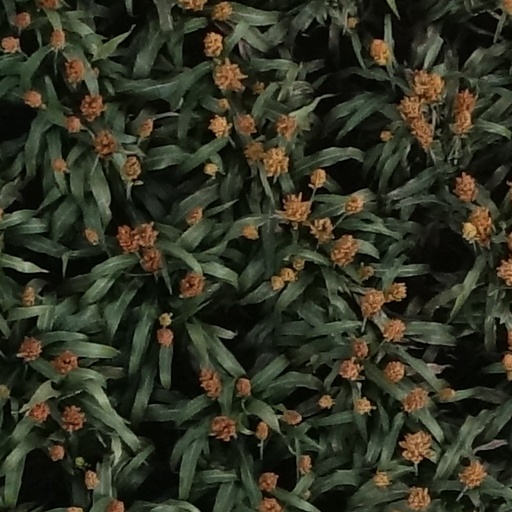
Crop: sorghum